Good Roads Movement

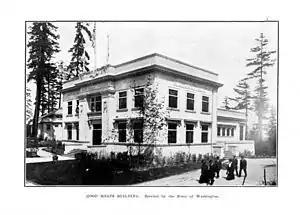
Good Roads Building at the Alaska–Yukon–Pacific Exposition of 1909

The Good Roads Movement occurred in the United States between the late 1870s and the 1920s. It was the rural dimension of the Progressive movement. The movement started as a coalition between farmers' organizations groups and bicyclists' organizations, such as the League of American Wheelmen. Advocates for improved roads turned local agitation into a national political movement. The goal was state and federal spending to improve rural roads. By 1910, automobile lobbies such as the American Automobile Association joined the campaign, coordinated by the National Good Roads Association.